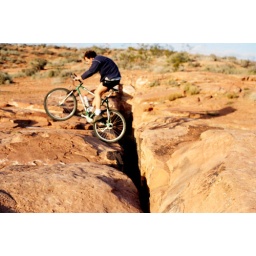
getting sweet air over the red hill narrows